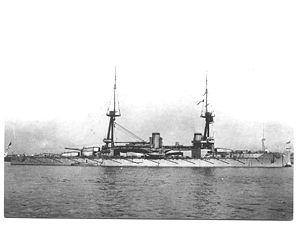
HMS Neptune (1909)
HMS Neptune
HMS Neptune var et britisk slagskib.